Ethnic groups in Metro Detroit

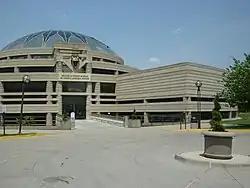
Charles H. Wright Museum of African American History in Detroit

As of 2002 72% of Michigan's metropolitan black population resides in the Detroit PMSA. That year, Wayne County had 864,627 black people, making up 42% of its total residents and 85% of the total number of black people in the PMSA. In 2002 Oakland County had the second highest black population in the state, with 119,708 black people. Aside from Wayne, Oakland, and Genesee counties, there were no counties in Michigan that had over 50,000 black people.